Performance history of The Tempest

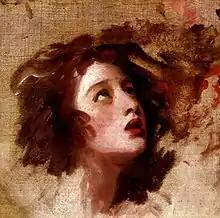
Oil sketch of Emma Hart, as Miranda, by George Romney

In 1674, Thomas Shadwell re-adapted Dryden and Davenant as an opera of the same name, usually meaning a play with sections that were to be sung or danced. Restoration playgoers appear to have regarded the Dryden/Davenant/Shadwell version as Shakespeare's: Samuel Pepys, for example, described it as "an old play of Shakespeares" in his diary. The opera was extremely popular, and "full of so good variety, that I cannot be more pleased almost in a comedy" according to Pepys. Prospero in this version is very different from Shakespeare's: Eckhard Auberlen describes him as "reduced to the status of a Polonius-like overbusy father, intent on protecting the chastity of his two sexually naive daughters while planning advantageous dynastic marriages for them". The operatic "Enchanted Island" was successful enough to provoke a parody, "The Mock Tempest, or The Enchanted Castle", written by Thomas Duffett for the King's Company in 1675. It opened with what appeared to be a tempest, but turned out to be a riot in a brothel.